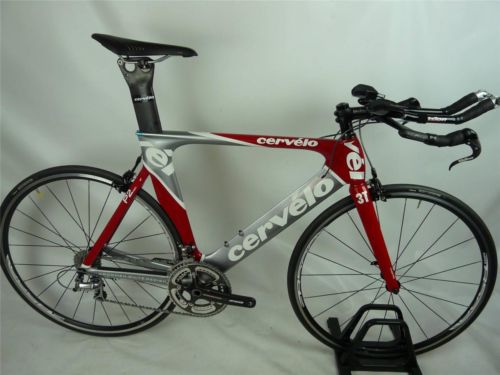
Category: bicycle